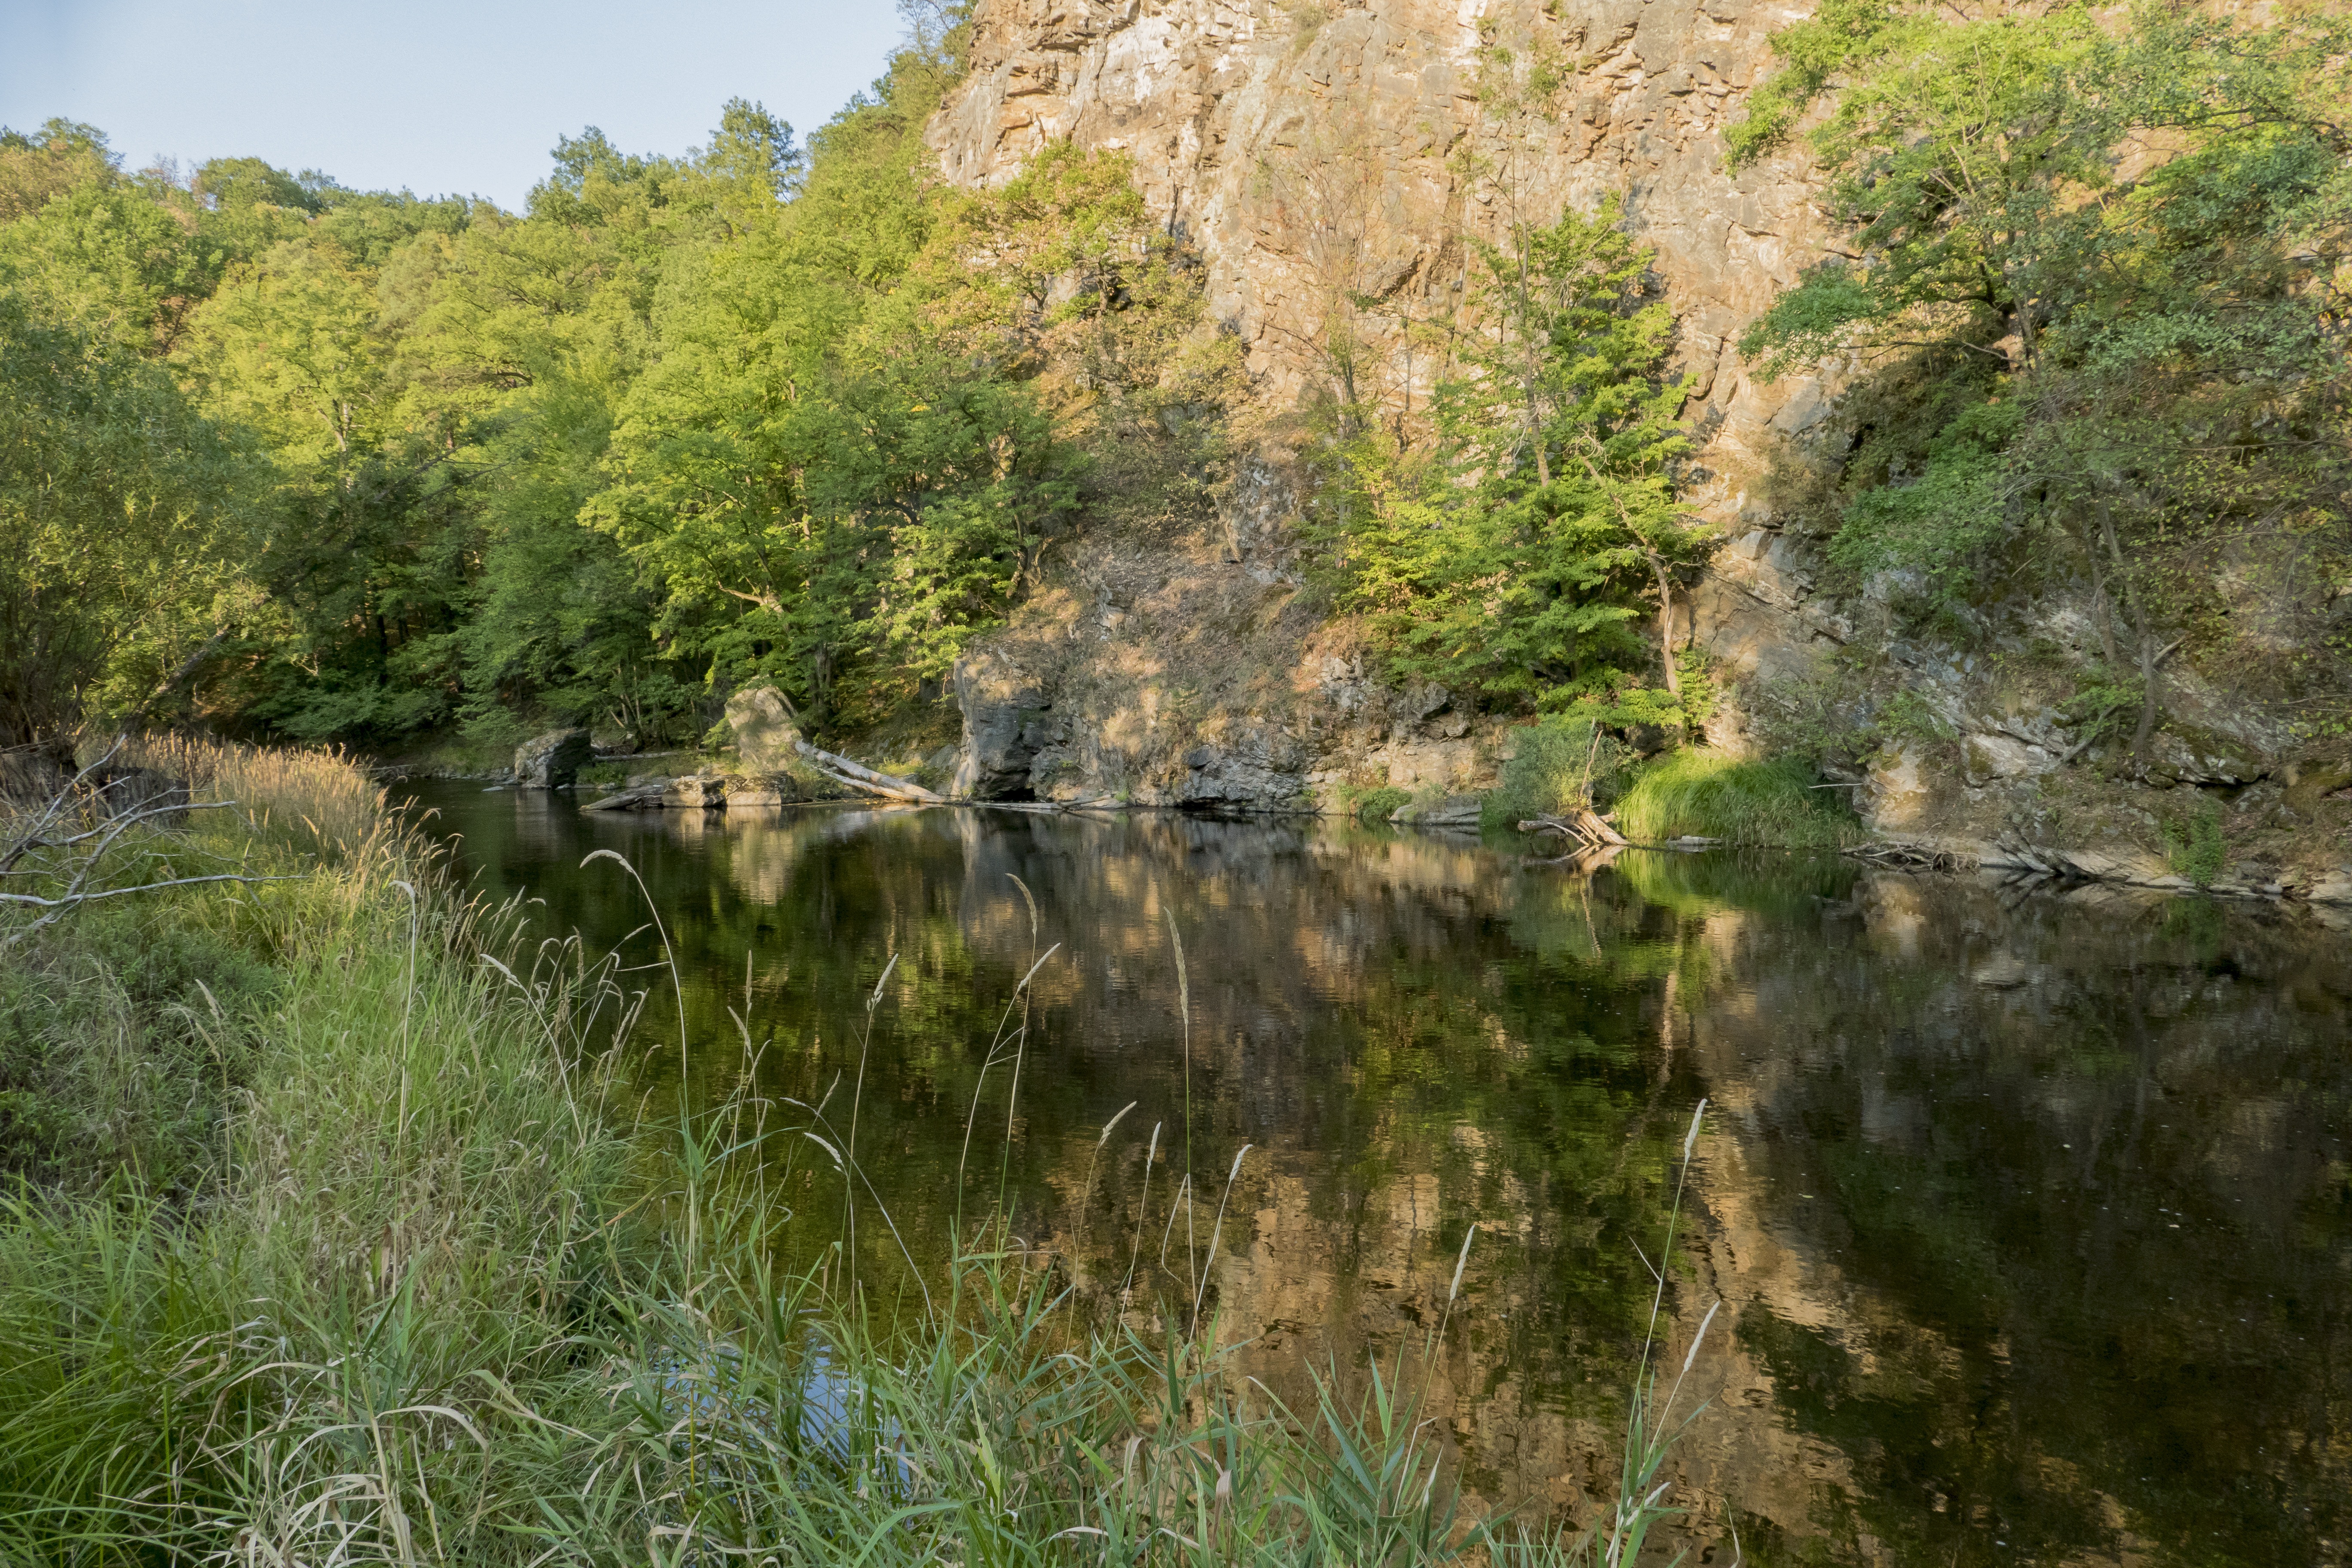
landscape, tree, water, forest, rock, creek, wilderness, plant, trail, lake, wet, river, valley, moss, pond, environment, stream, green, reflection, rest, waterway, body of water, stones, vegetation, wetland, woodland, bach, habitat, mood, waters, ecosystem, tarn, water running, nature reserve, natural environment